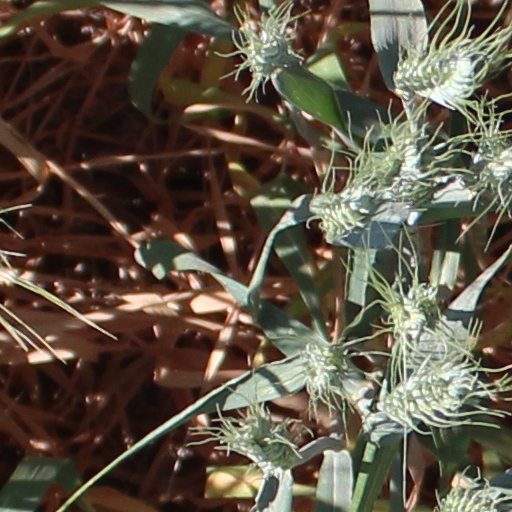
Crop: wheat